Eliane Elias

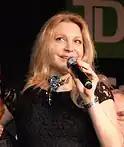
Elias in 2004

Eliane Elias (born 19 March 1960) is a Brazilian jazz pianist, singer, composer and arranger.